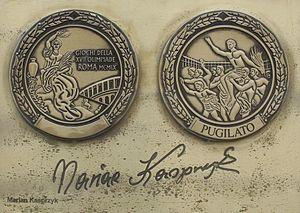
Marian Krzysztof Kasprzyk est un boxeur polonais né le 22 septembre 1939 à Kielce.